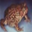
Label: frog